Joe R. Hastings

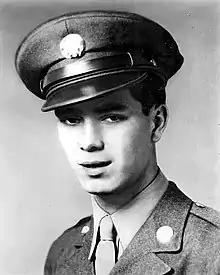

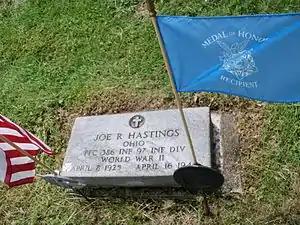
Joe R. Hastings headstone at Magnolia, Ohio

Joe Ray Hastings (April 8, 1925 – April 16, 1945) was a United States Army soldier and a recipient of the United States military's highest decoration—the Medal of Honor—for his actions in World War II.